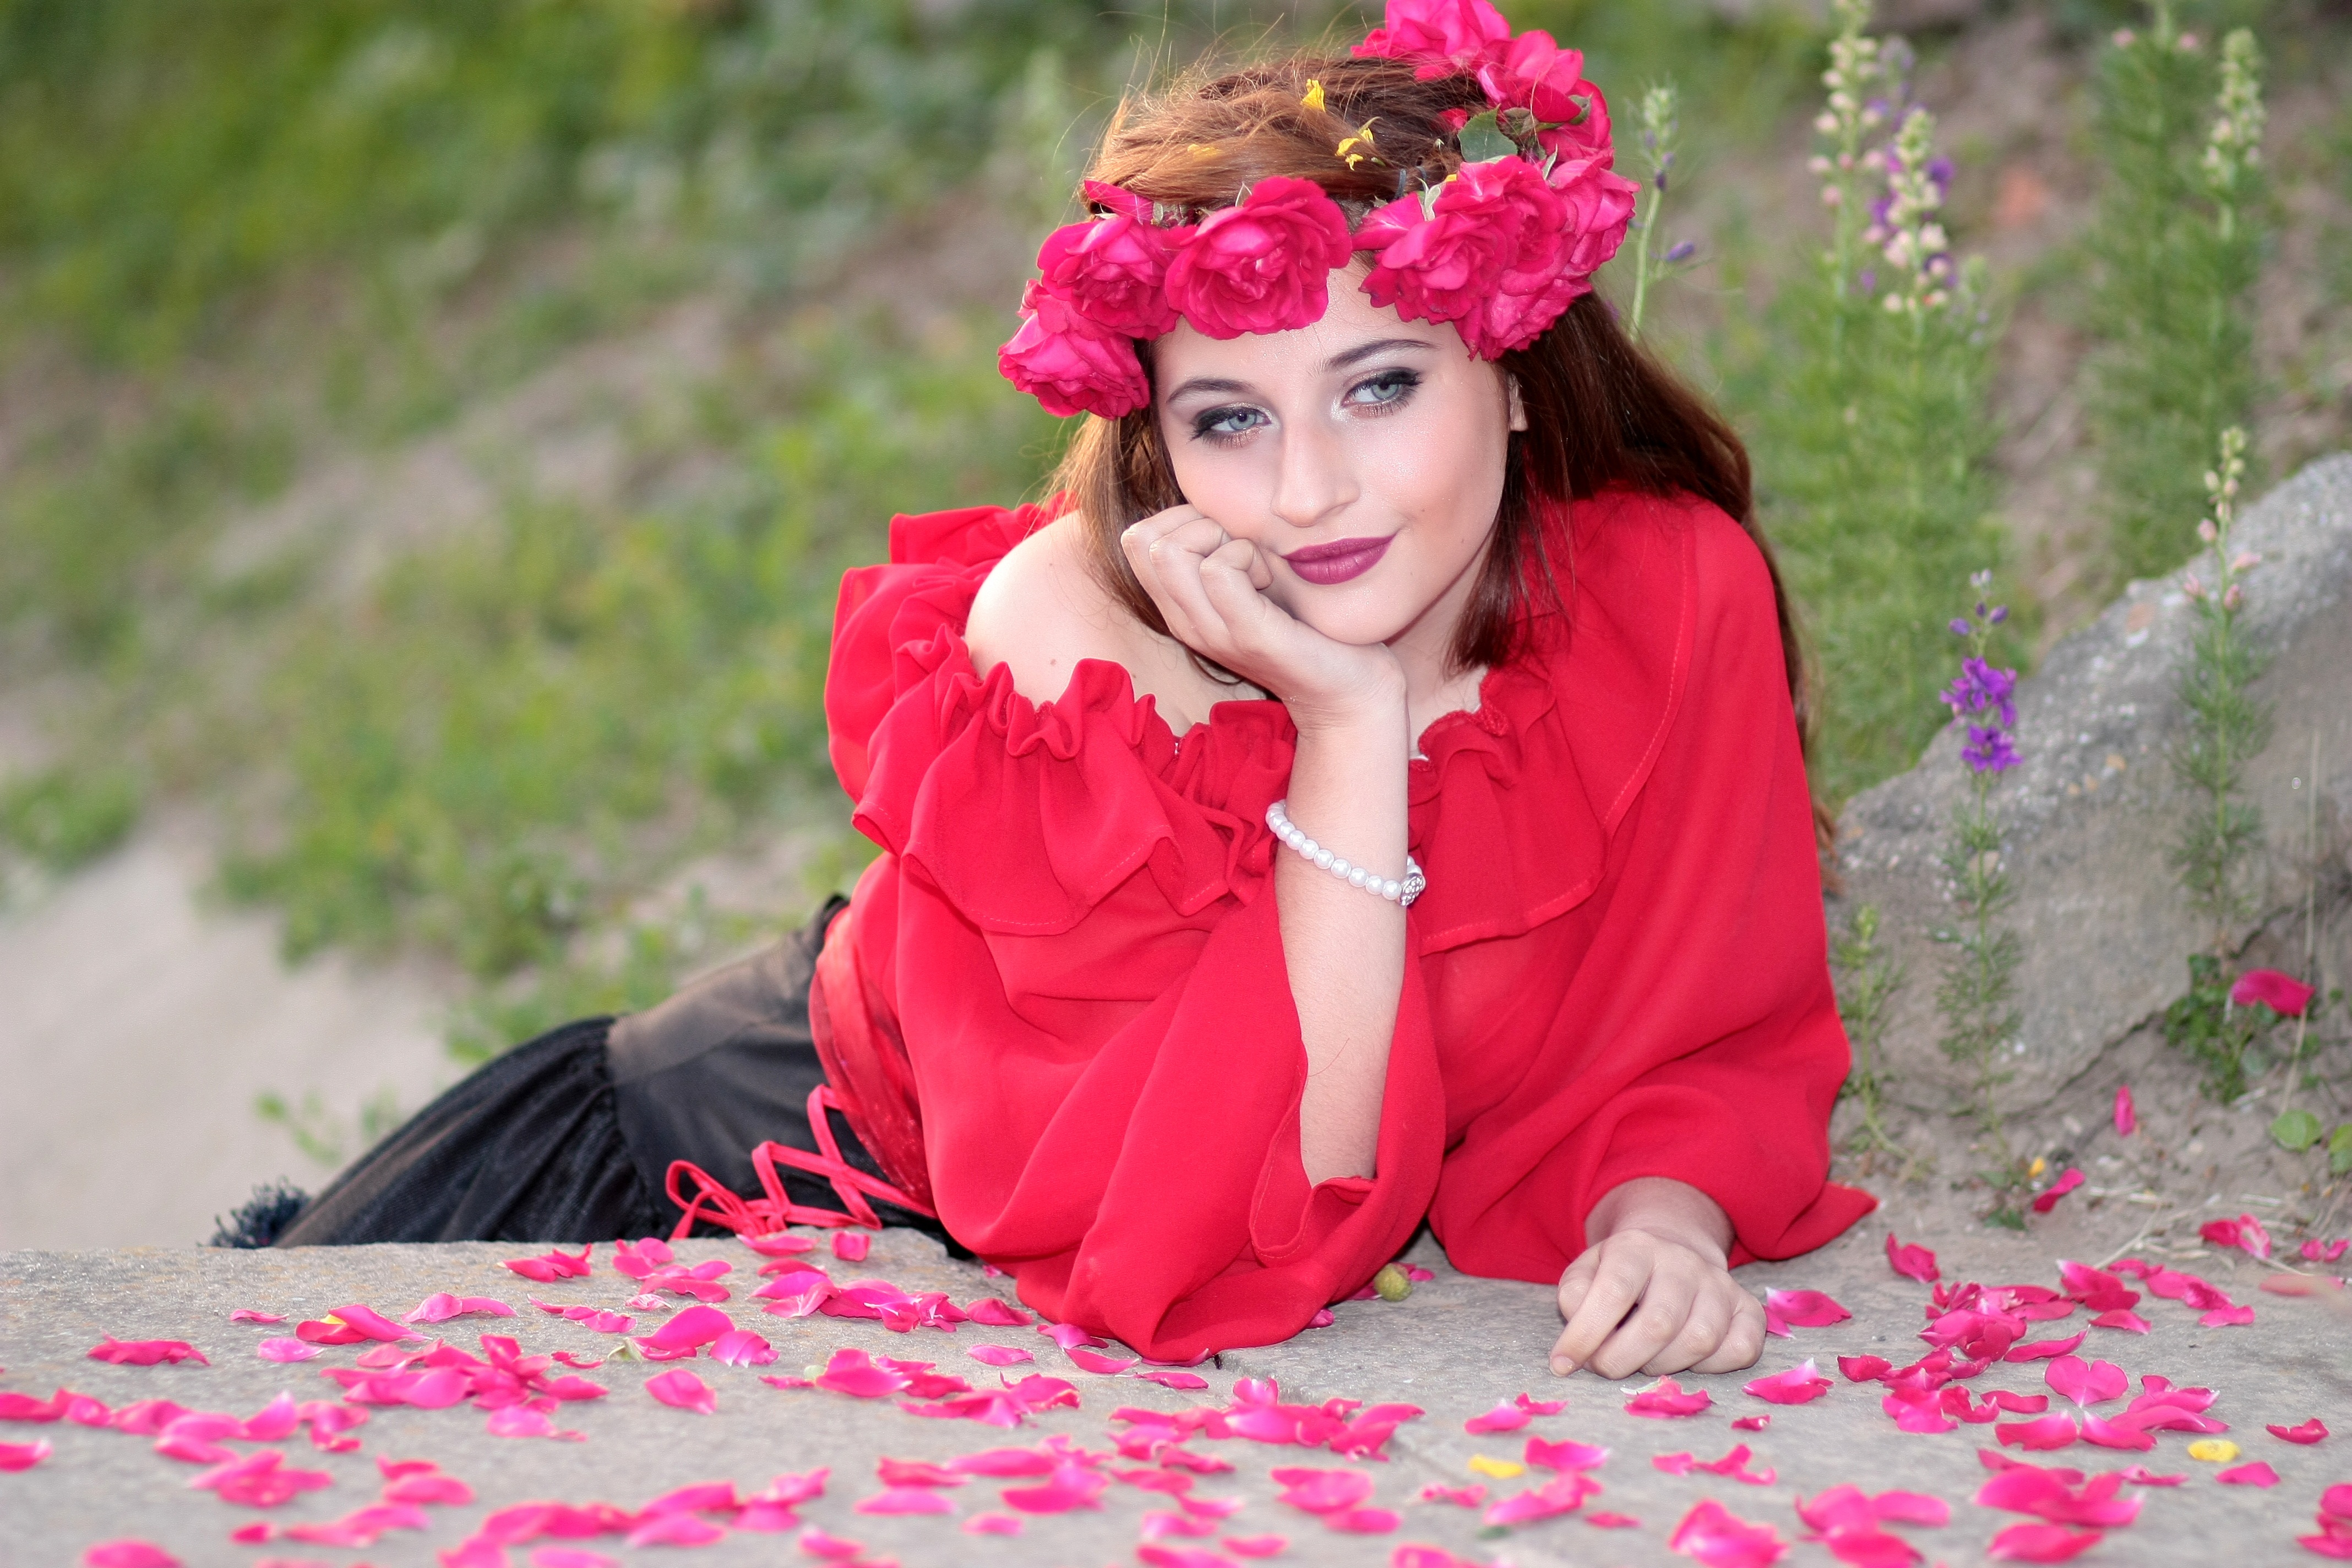
girl, woman, photography, flower, portrait, spring, red, autumn, romance, child, fashion, clothing, lady, pink, wreath, flowers, roses, dress, petals, toddler, beauty, costume, photo shoot, portrait photography